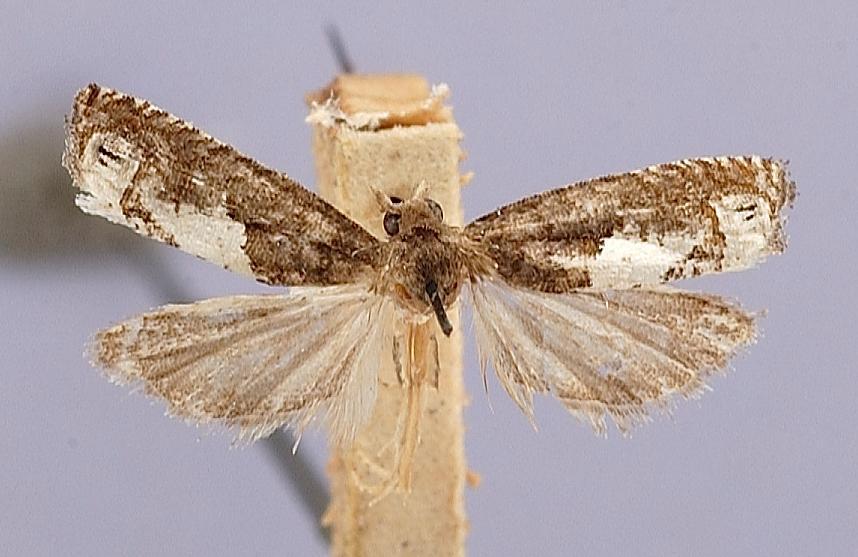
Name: Thiodia alterana
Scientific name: Thiodia alterana Heinrich, 1923
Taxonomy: Animalia, Arthropoda, Insecta, Lepidoptera, Tortricidae
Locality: Plummers Island, Montgomery, Maryland, United States
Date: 1 Aug 1903